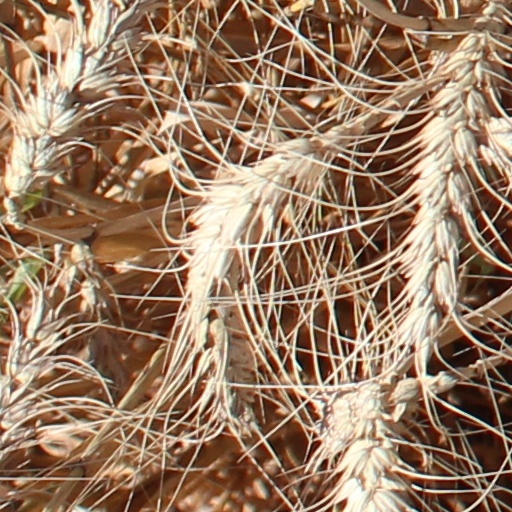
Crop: wheat